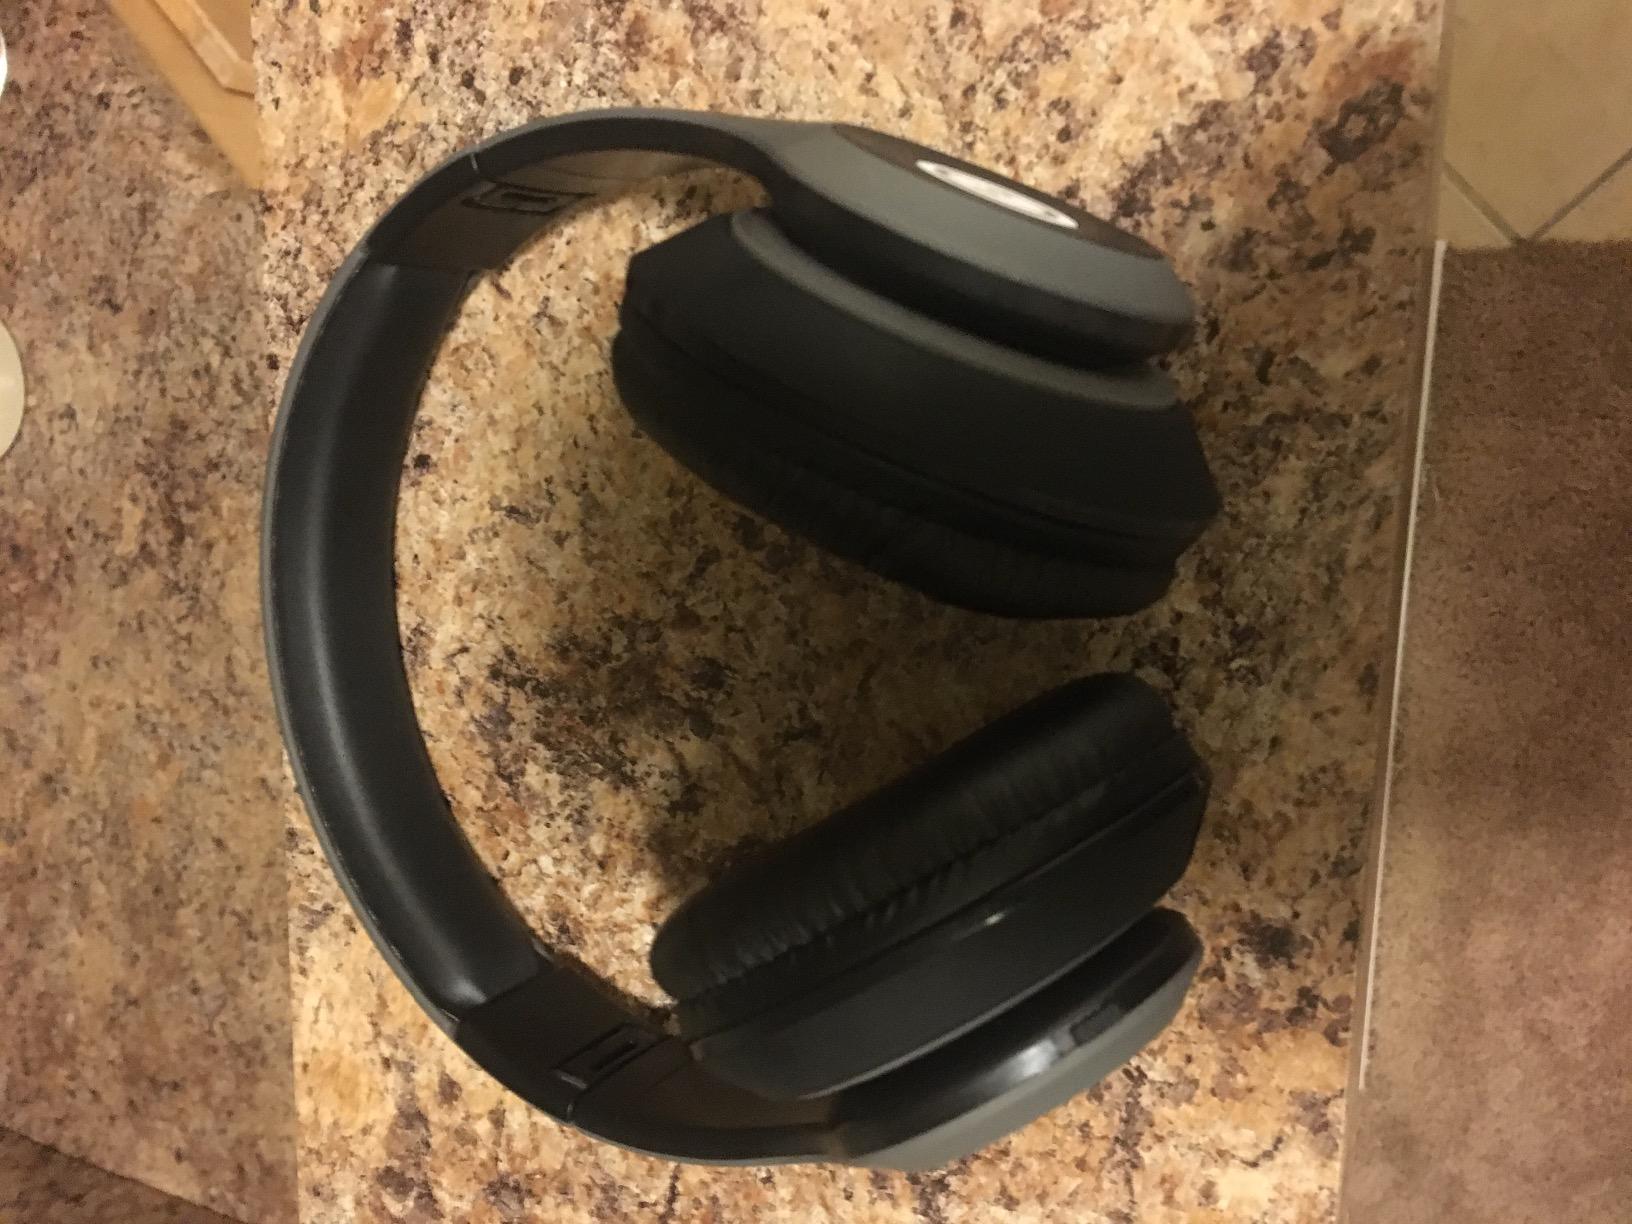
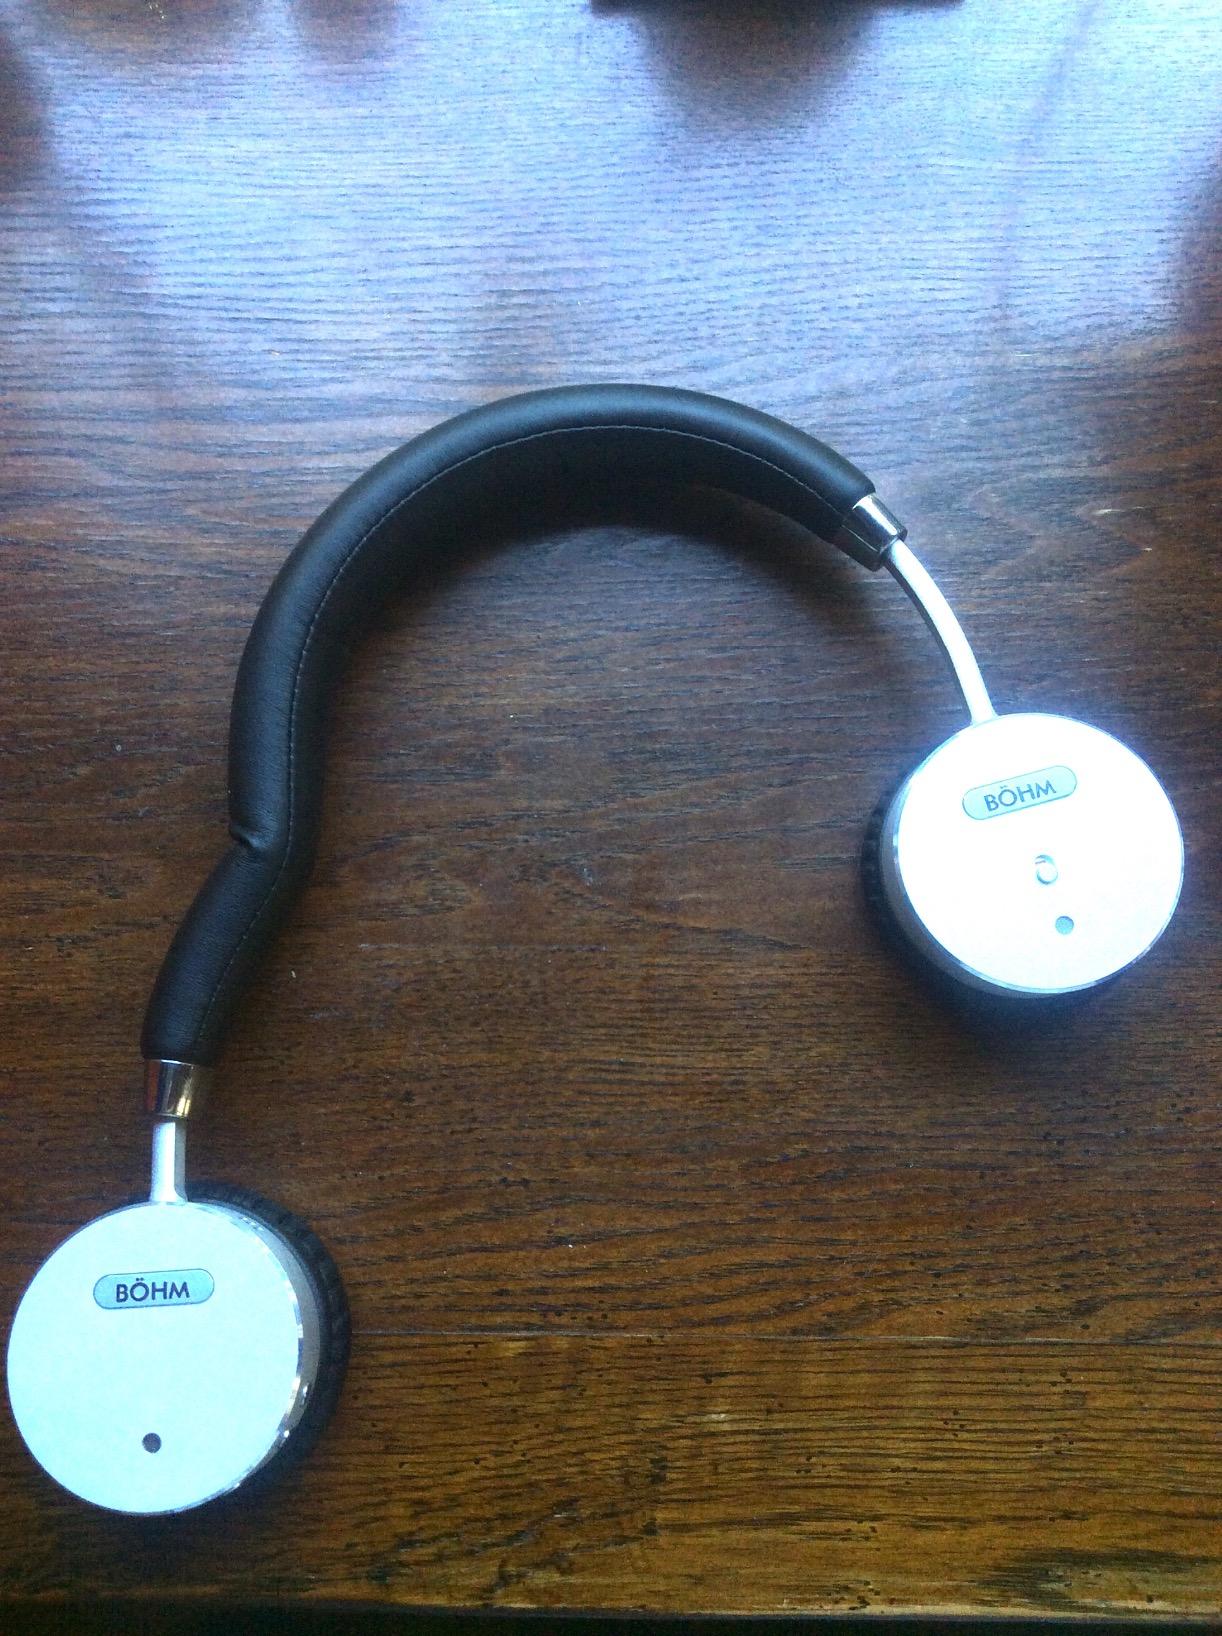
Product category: headphones
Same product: no